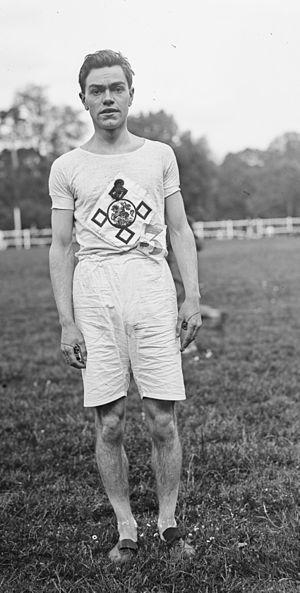
Ripley, vainqueur du 400 m match d'athlétisme entre le Stade Français et les Polytechnic Harriers de Londres au stade de la Faisanderie à Saint-Cloud, le 11 mai 1924.
Richard Nicholson Ripley est un athlète britannique spécialiste du 400 mètres. Il était affilié au Polytechnic Harriers.